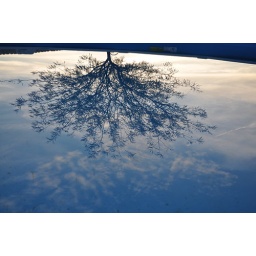
tree in the pool water